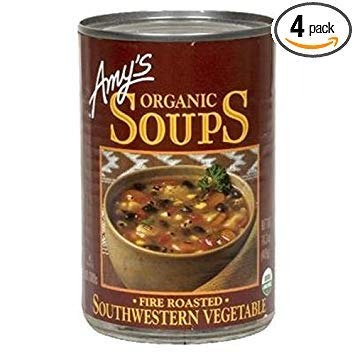
Item Name: Amys Soup Veg Rstd Sthwstn Gf
Value: 1.0
Unit: Count

Price: 4.39